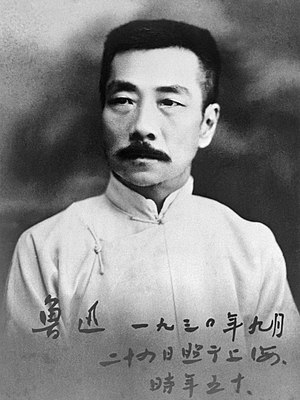
Lu Xun
Lu Xun, pseudonym for Zhou Shuren, anses af mange som den største og mest indflydelsesrige kinesiske forfatter og samfundskritiker i første del af 1900-tallet.